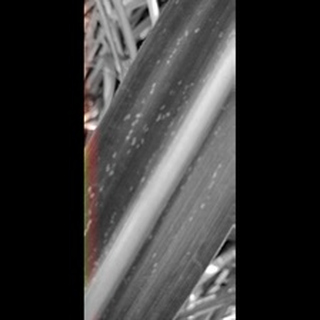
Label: sugarcane_mosaic